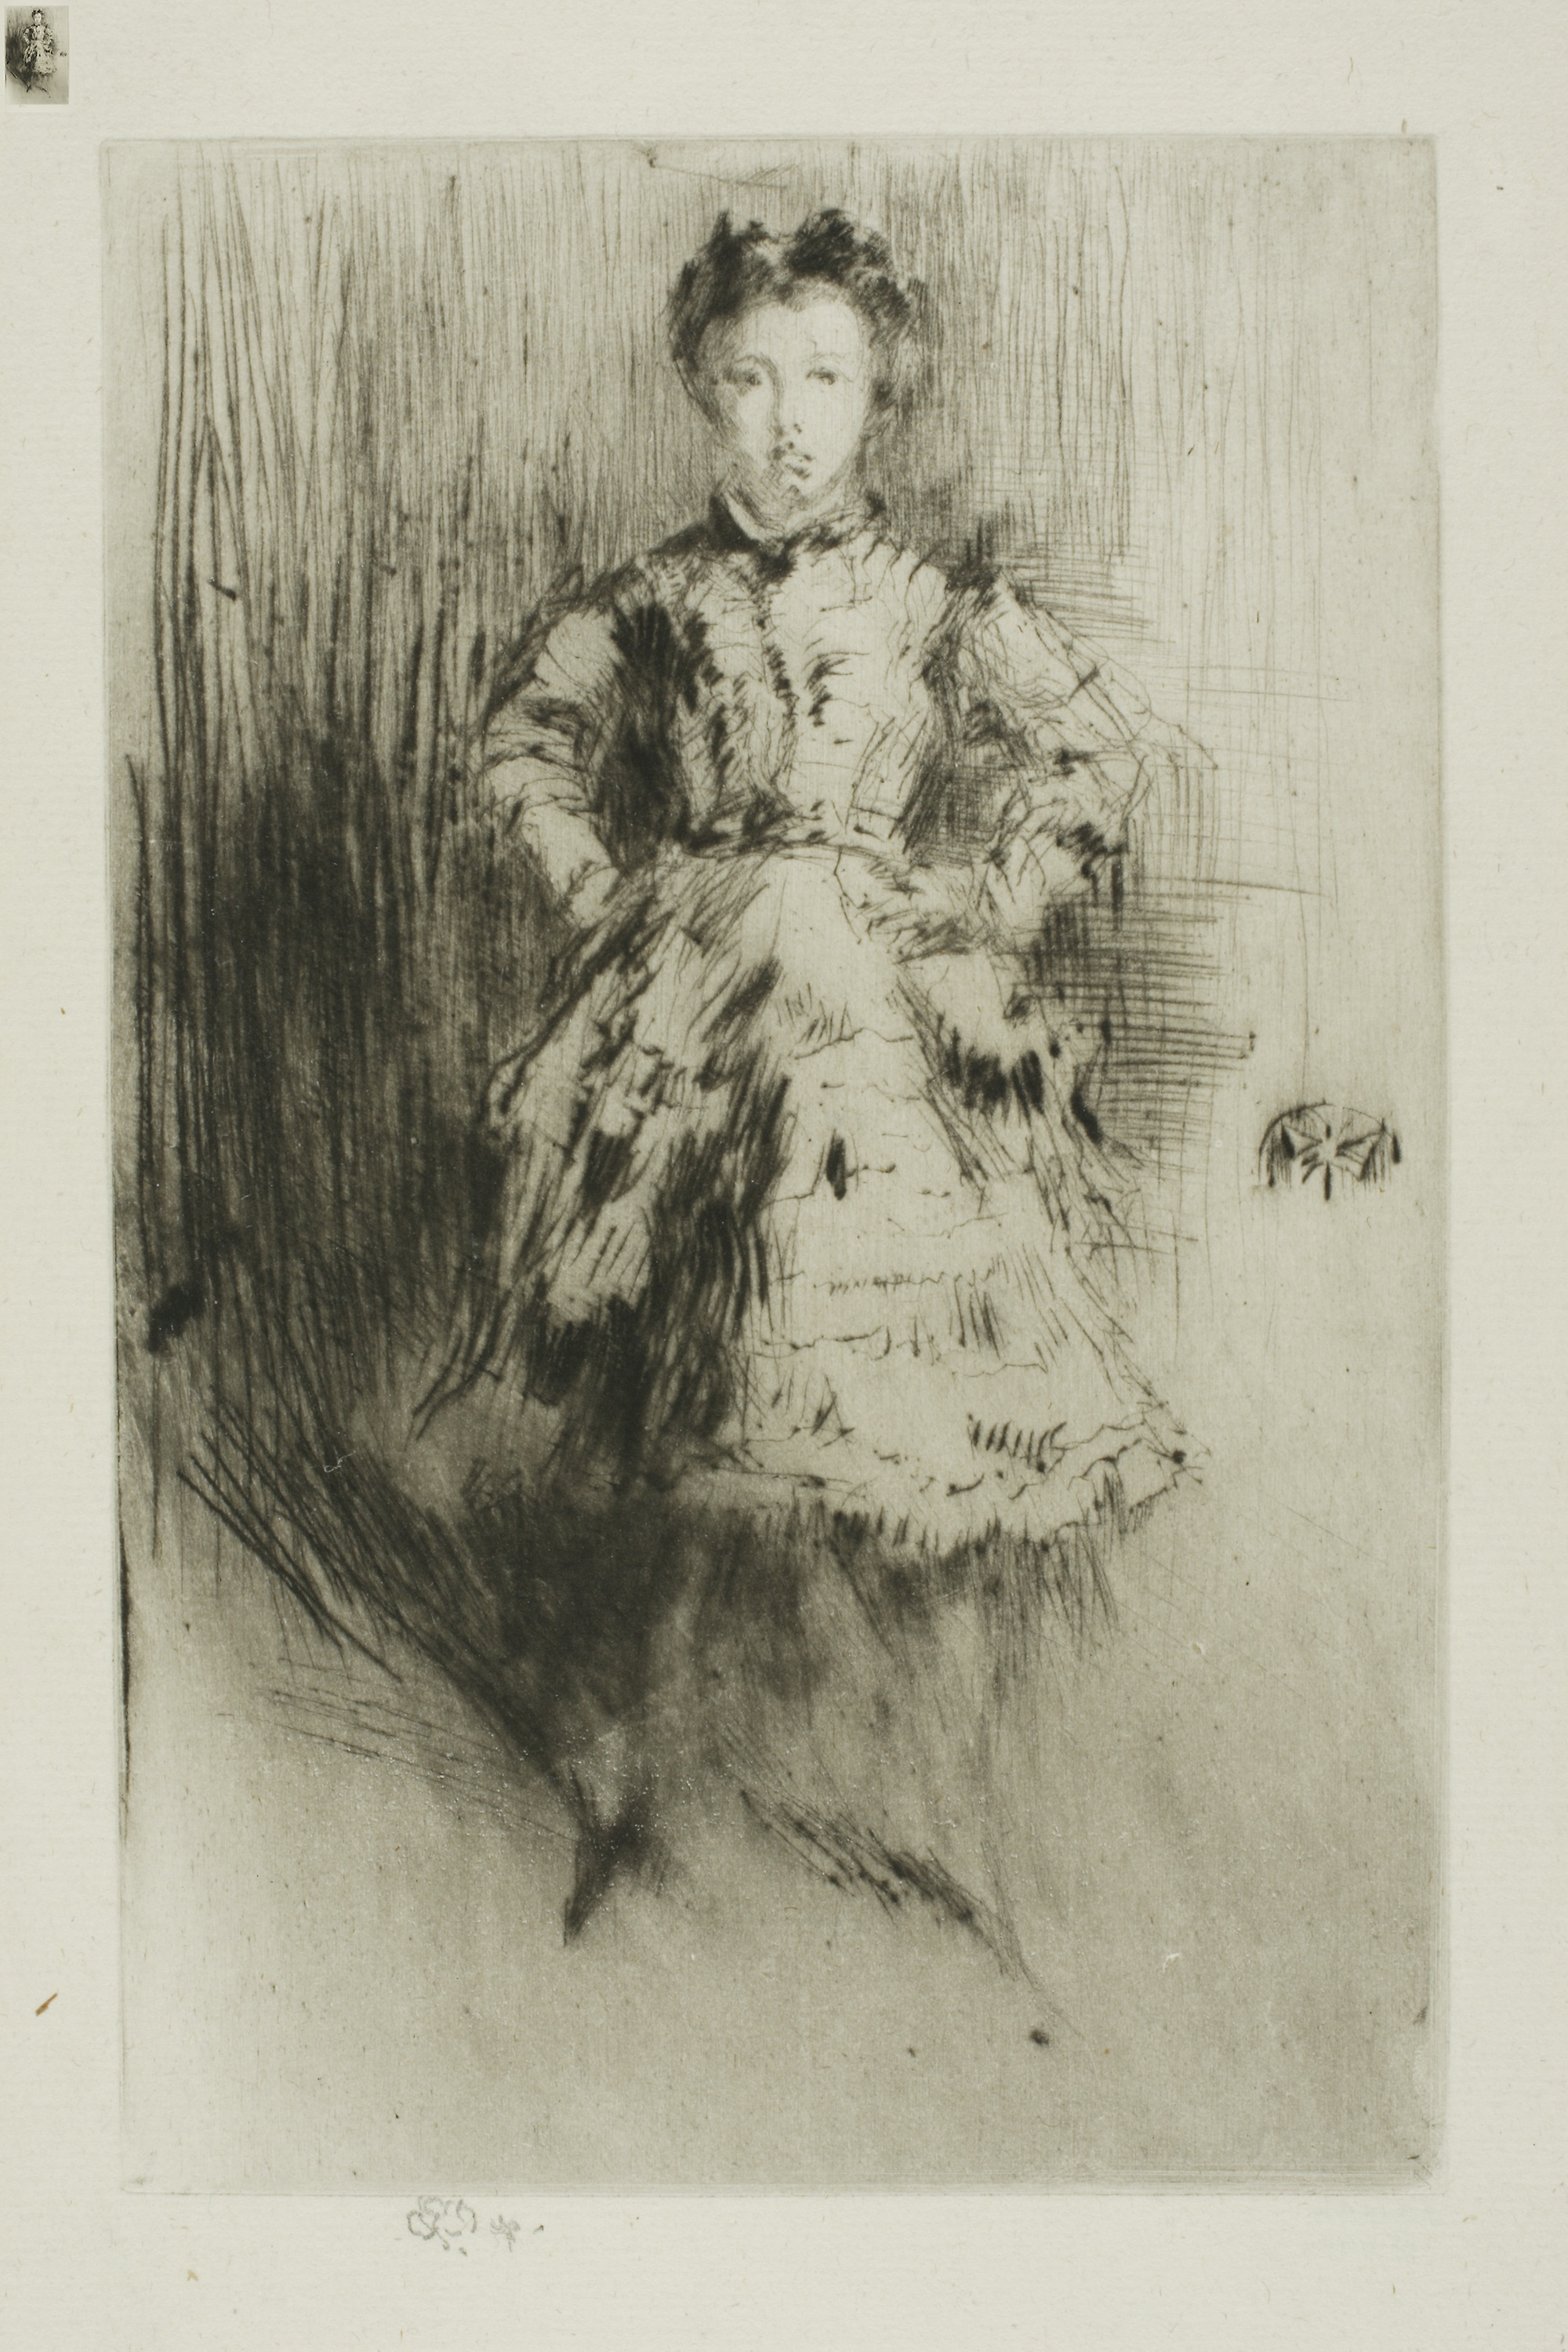
photograph, art, portrait, vintage clothing, drawing, painting, artwork, visual arts, sketch, illustration, stock photography, girl